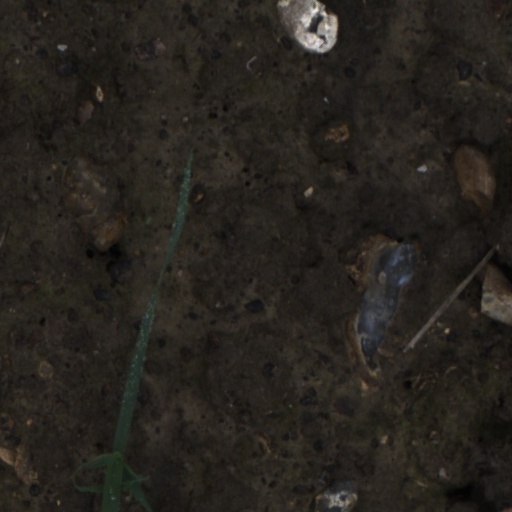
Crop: wheat